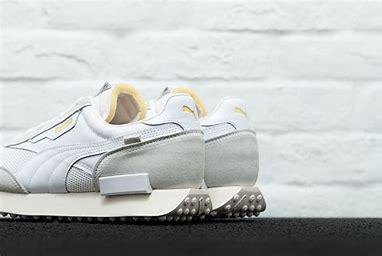
Brand: Puma
Model: Future Rider